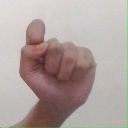
अक्षर: घ